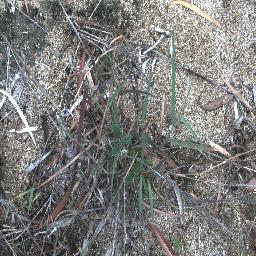
Label: negative